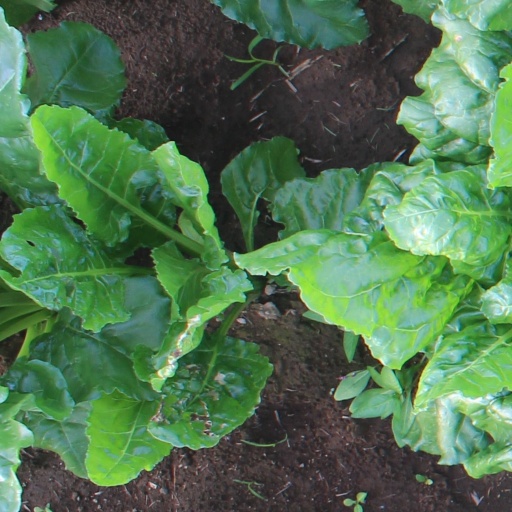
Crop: sugar beet